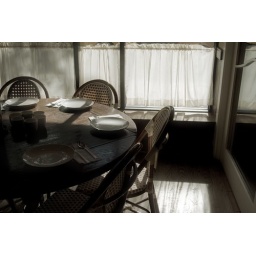
a table by the window